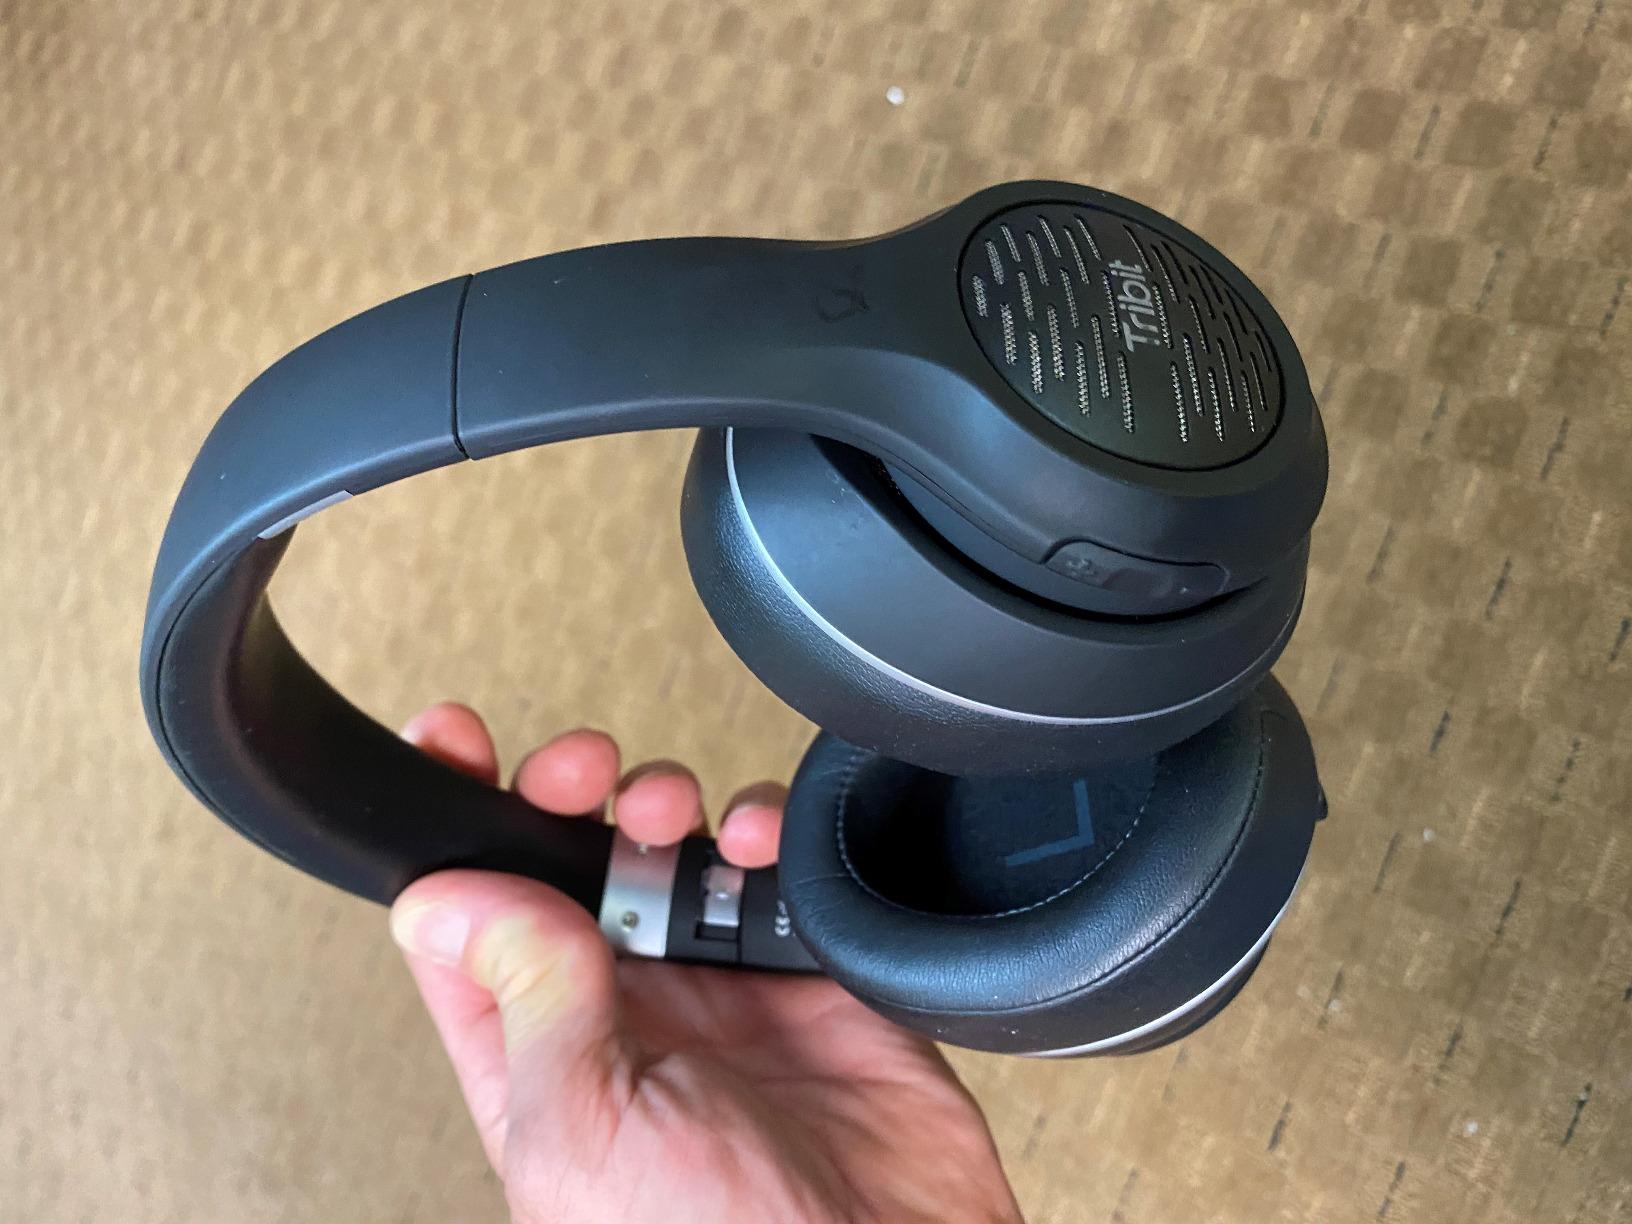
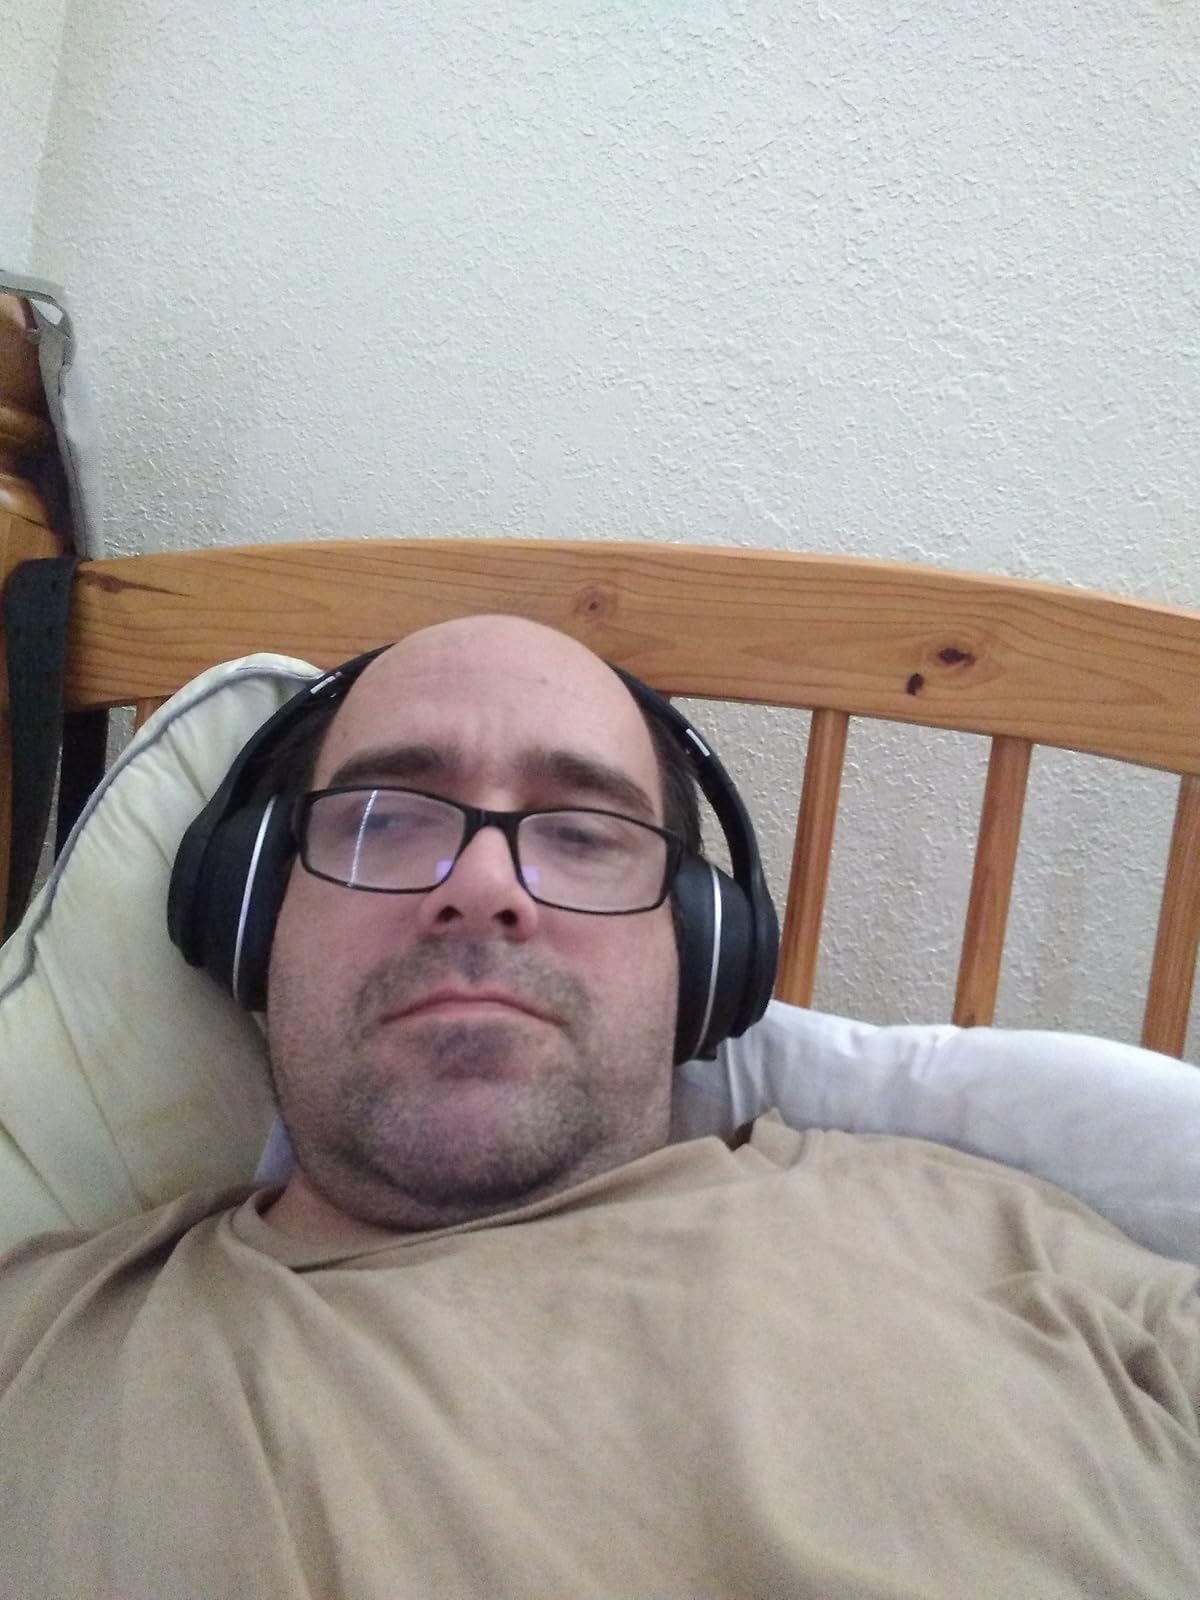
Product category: headphones
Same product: yes